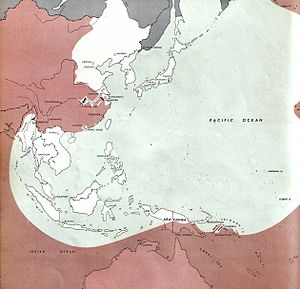
Atlas of the World Battle Fronts / 1943 / November 1943 / 15.
Stillehavskrigen
Public domainet Atlas of the World Battle Fronts in Semimonthly Phases to August 15 1945 var et dokument produceret for Chief of Staff der hørte under United States Army i 1945.